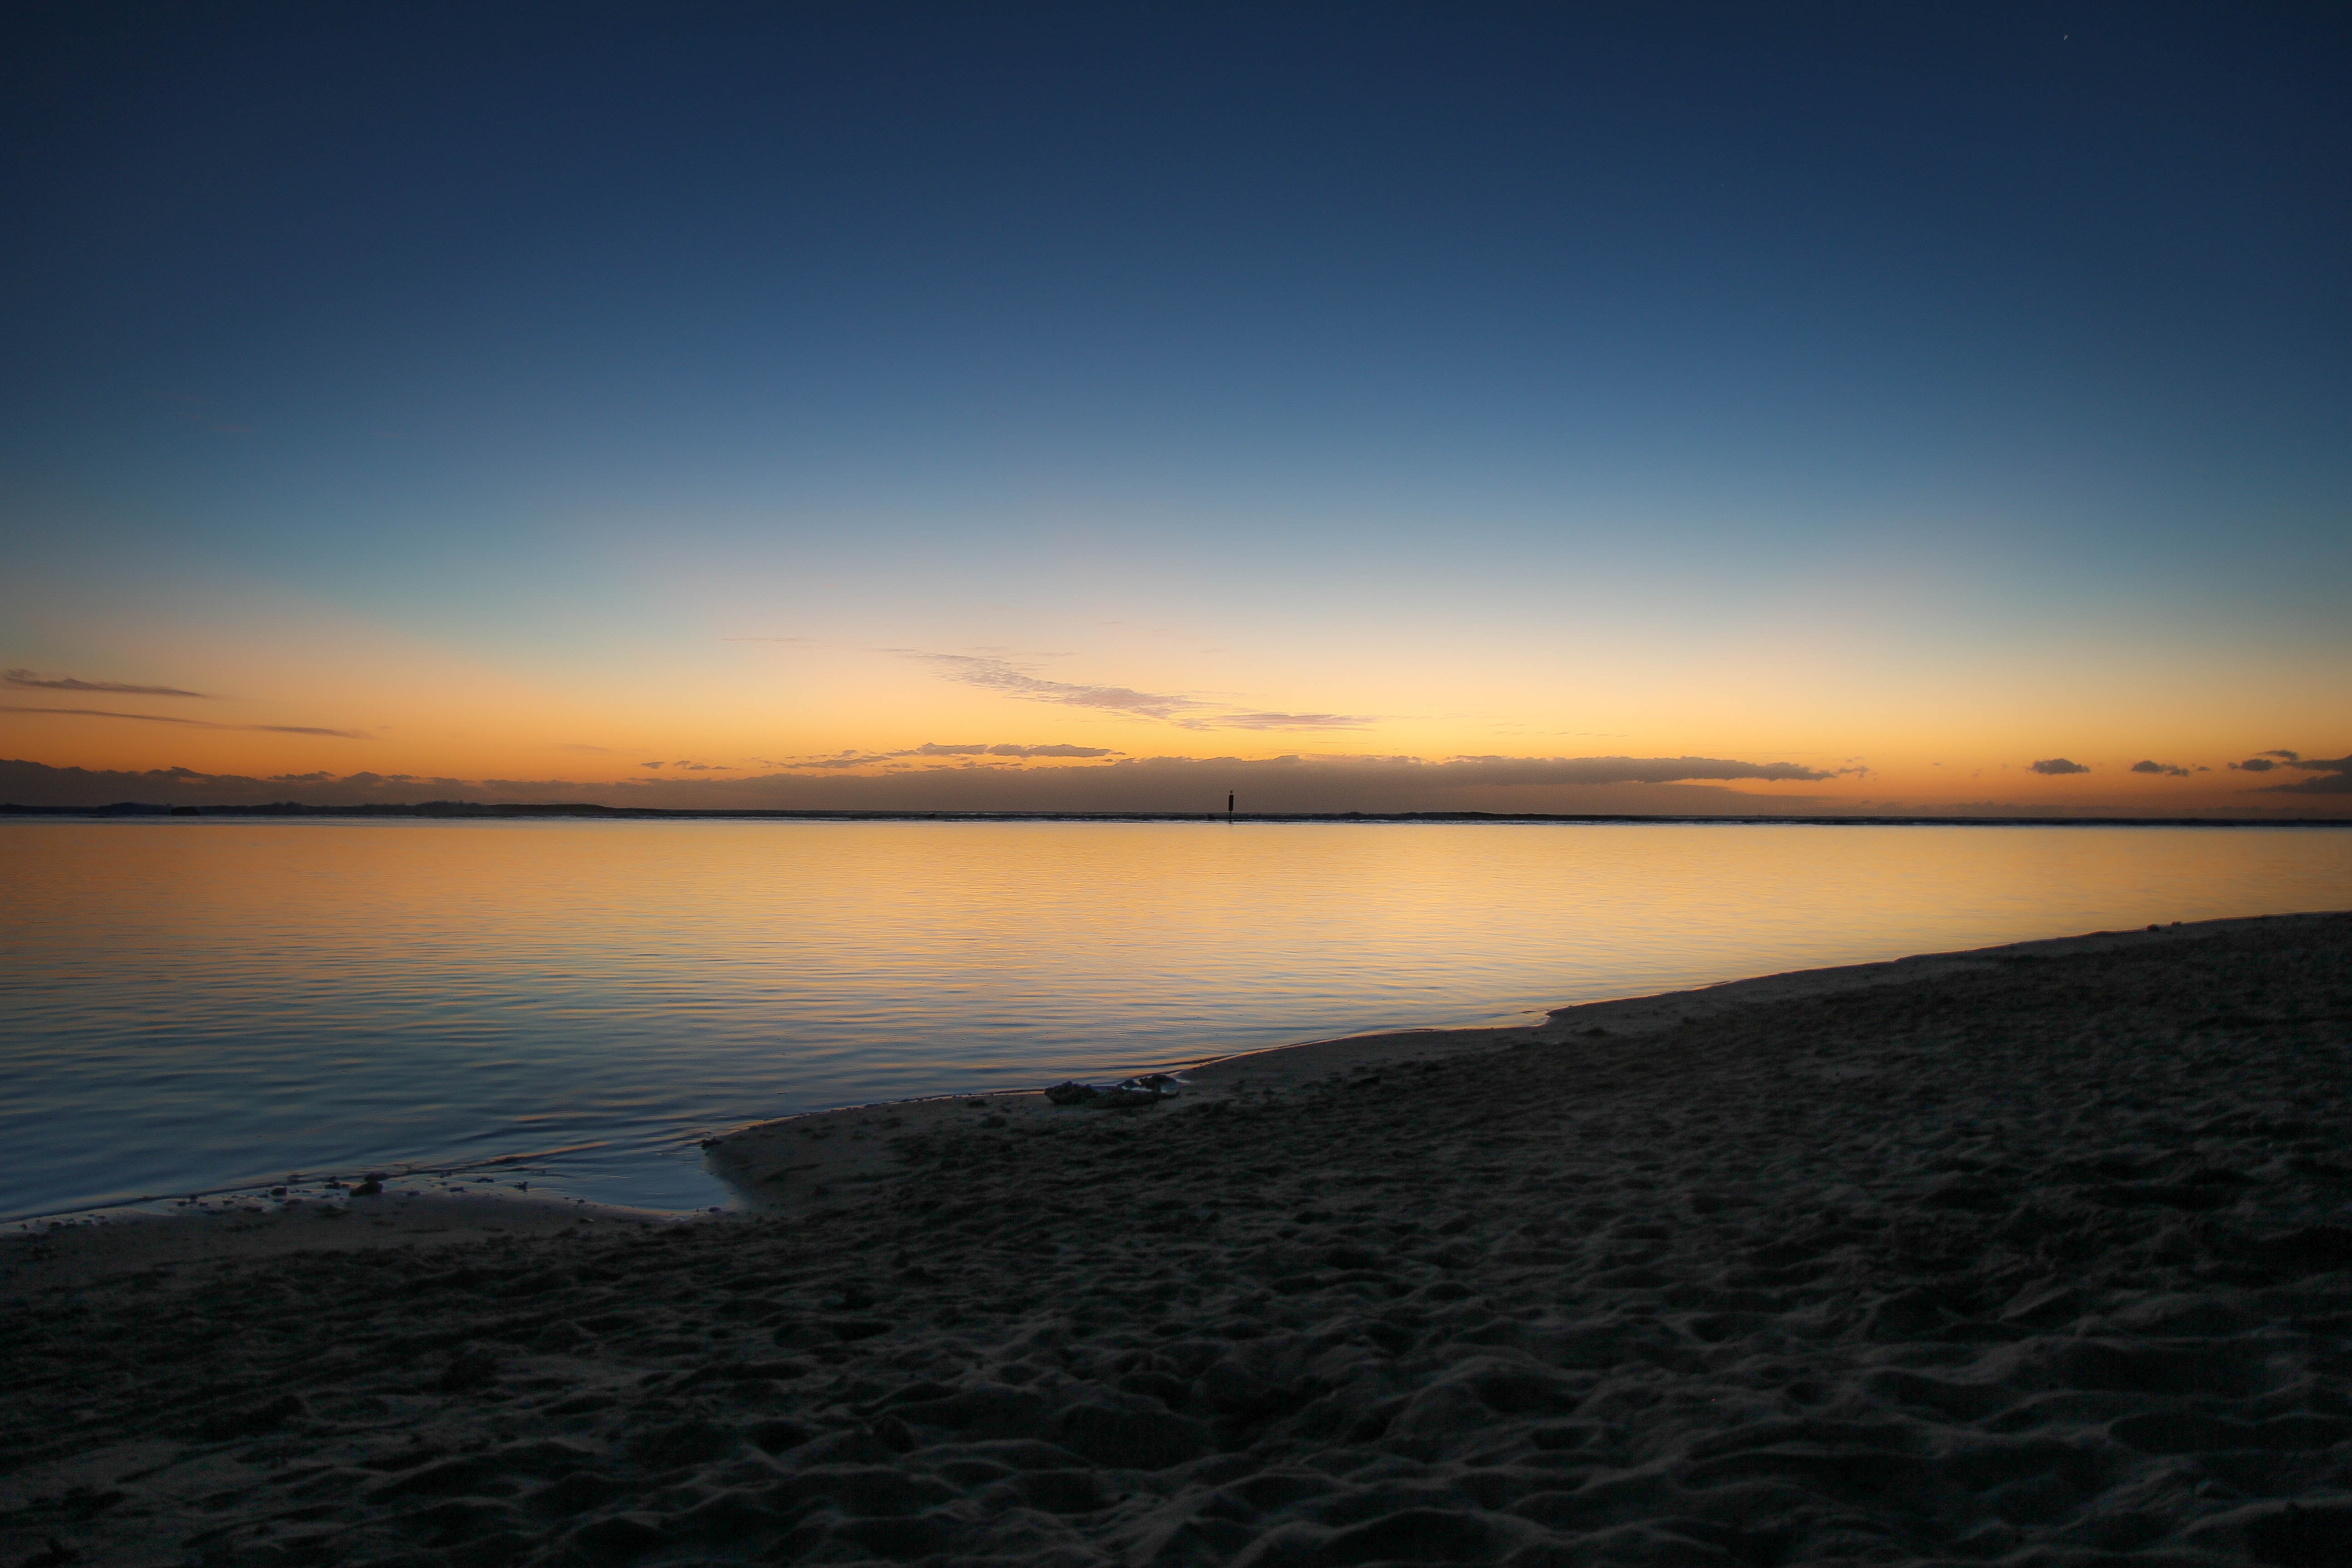
sky, horizon, body of water, water, nature, sunset, sea, sunrise, afterglow, cloud, morning, evening, dusk, shore, ocean, natural landscape, atmospheric phenomenon, sound, calm, reflection, coast, water resources, dawn, lake, atmosphere, river, sunlight, tree, landscape, loch, wave, inlet, bay, bank, reservoir, sun, coastal and oceanic landforms, beach, vacation, night, red sky at morning, mountain